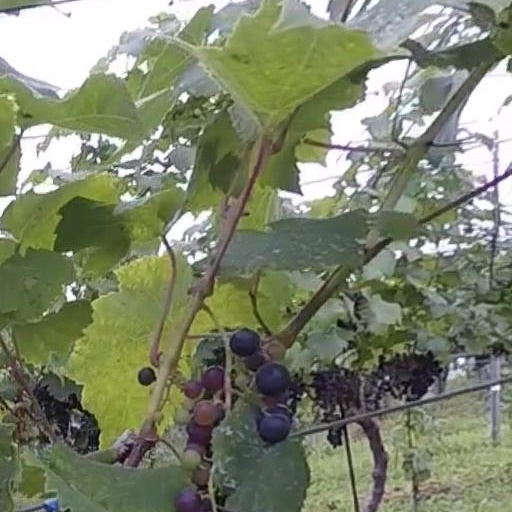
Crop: grape